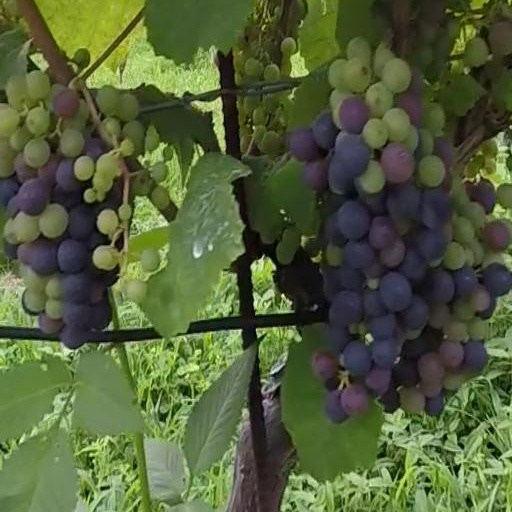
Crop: grape